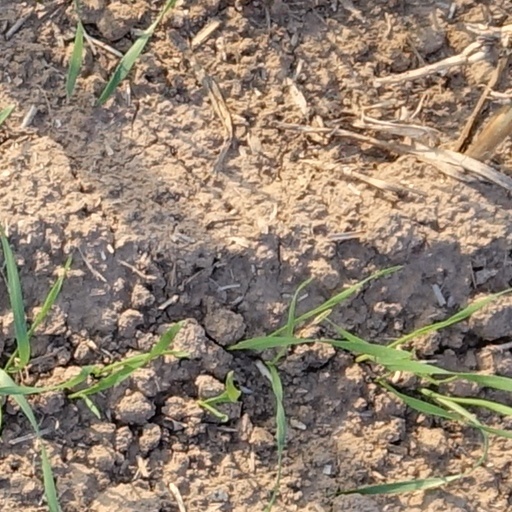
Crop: wheat